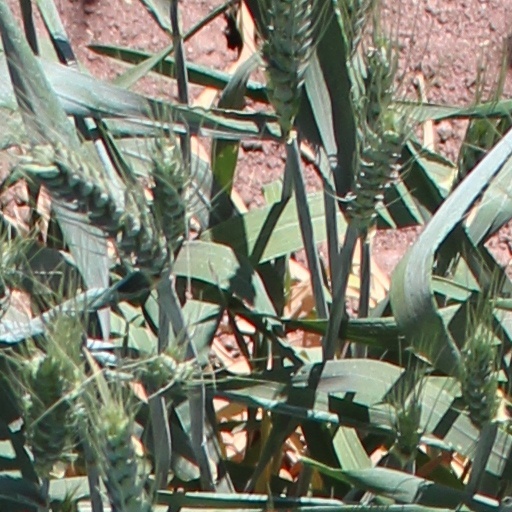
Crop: wheat